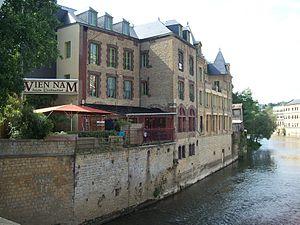
Sedan est une commune française située dans le département des Ardennes, en région Grand Est, autrefois Champagne-Ardenne. Elle fait partie de la communauté d'agglomération Ardenne Métropole. Ses habitants sont les Sedanais et les Sedanaises.